Gooseneck, Isle of Man

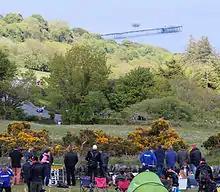
View from above the Gooseneck with rider's signaller at trackside watching the approach road waiting for the competitor and showing the old "Queen's Pier", in the Ramsey Bay

The minor side road provides access during the racing from the coast-road leading from Ramsey towards Douglas, when the main course becomes closed for several hours of the racing days.